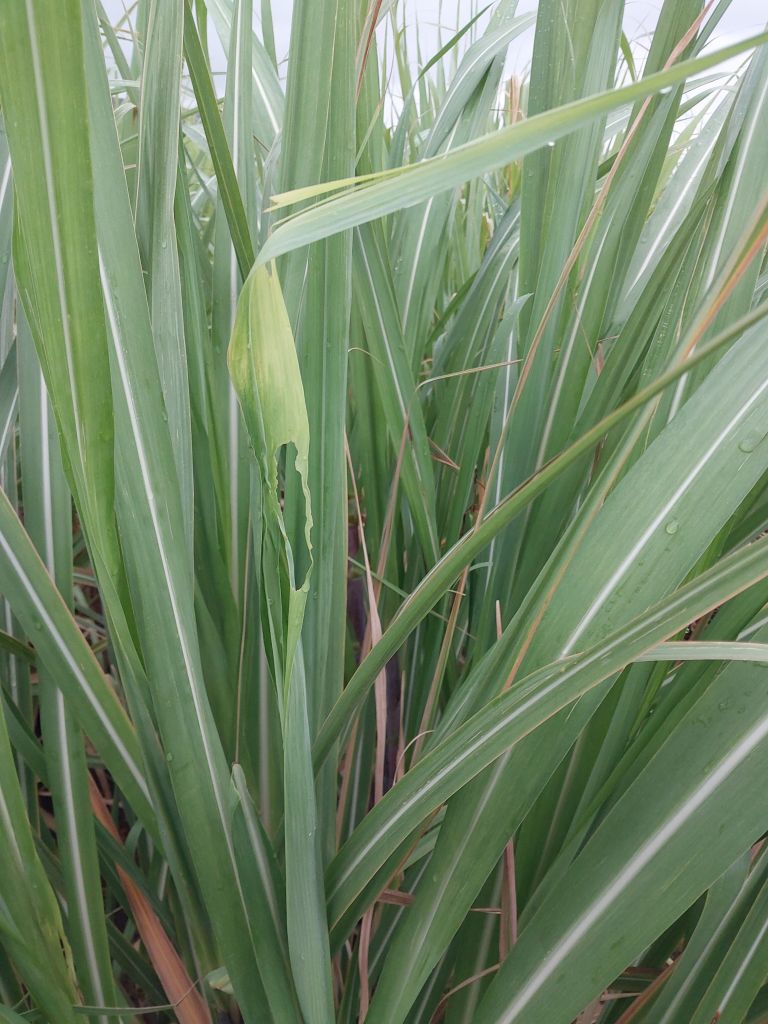
Label: Pokkah Boeng